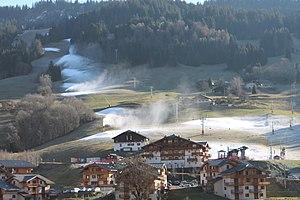
Enneigement artificiel des pistes. Hameau touristique Les Evettes de Flumet (Savoie)
Flumet - Saint-Nicolas-la-Chapelle ou Flumet-Mont-Blanc est une station de sports d'hiver du Val d'Arly, située sur les communes de Flumet et de Saint-Nicolas-la-Chapelle dans le département de la Savoie, en région Auvergne-Rhône-Alpes. Elle fait partie du domaine skiable Espace Diamant.